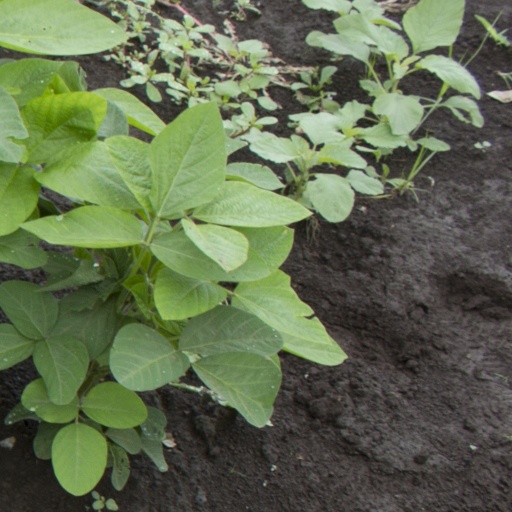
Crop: soybean